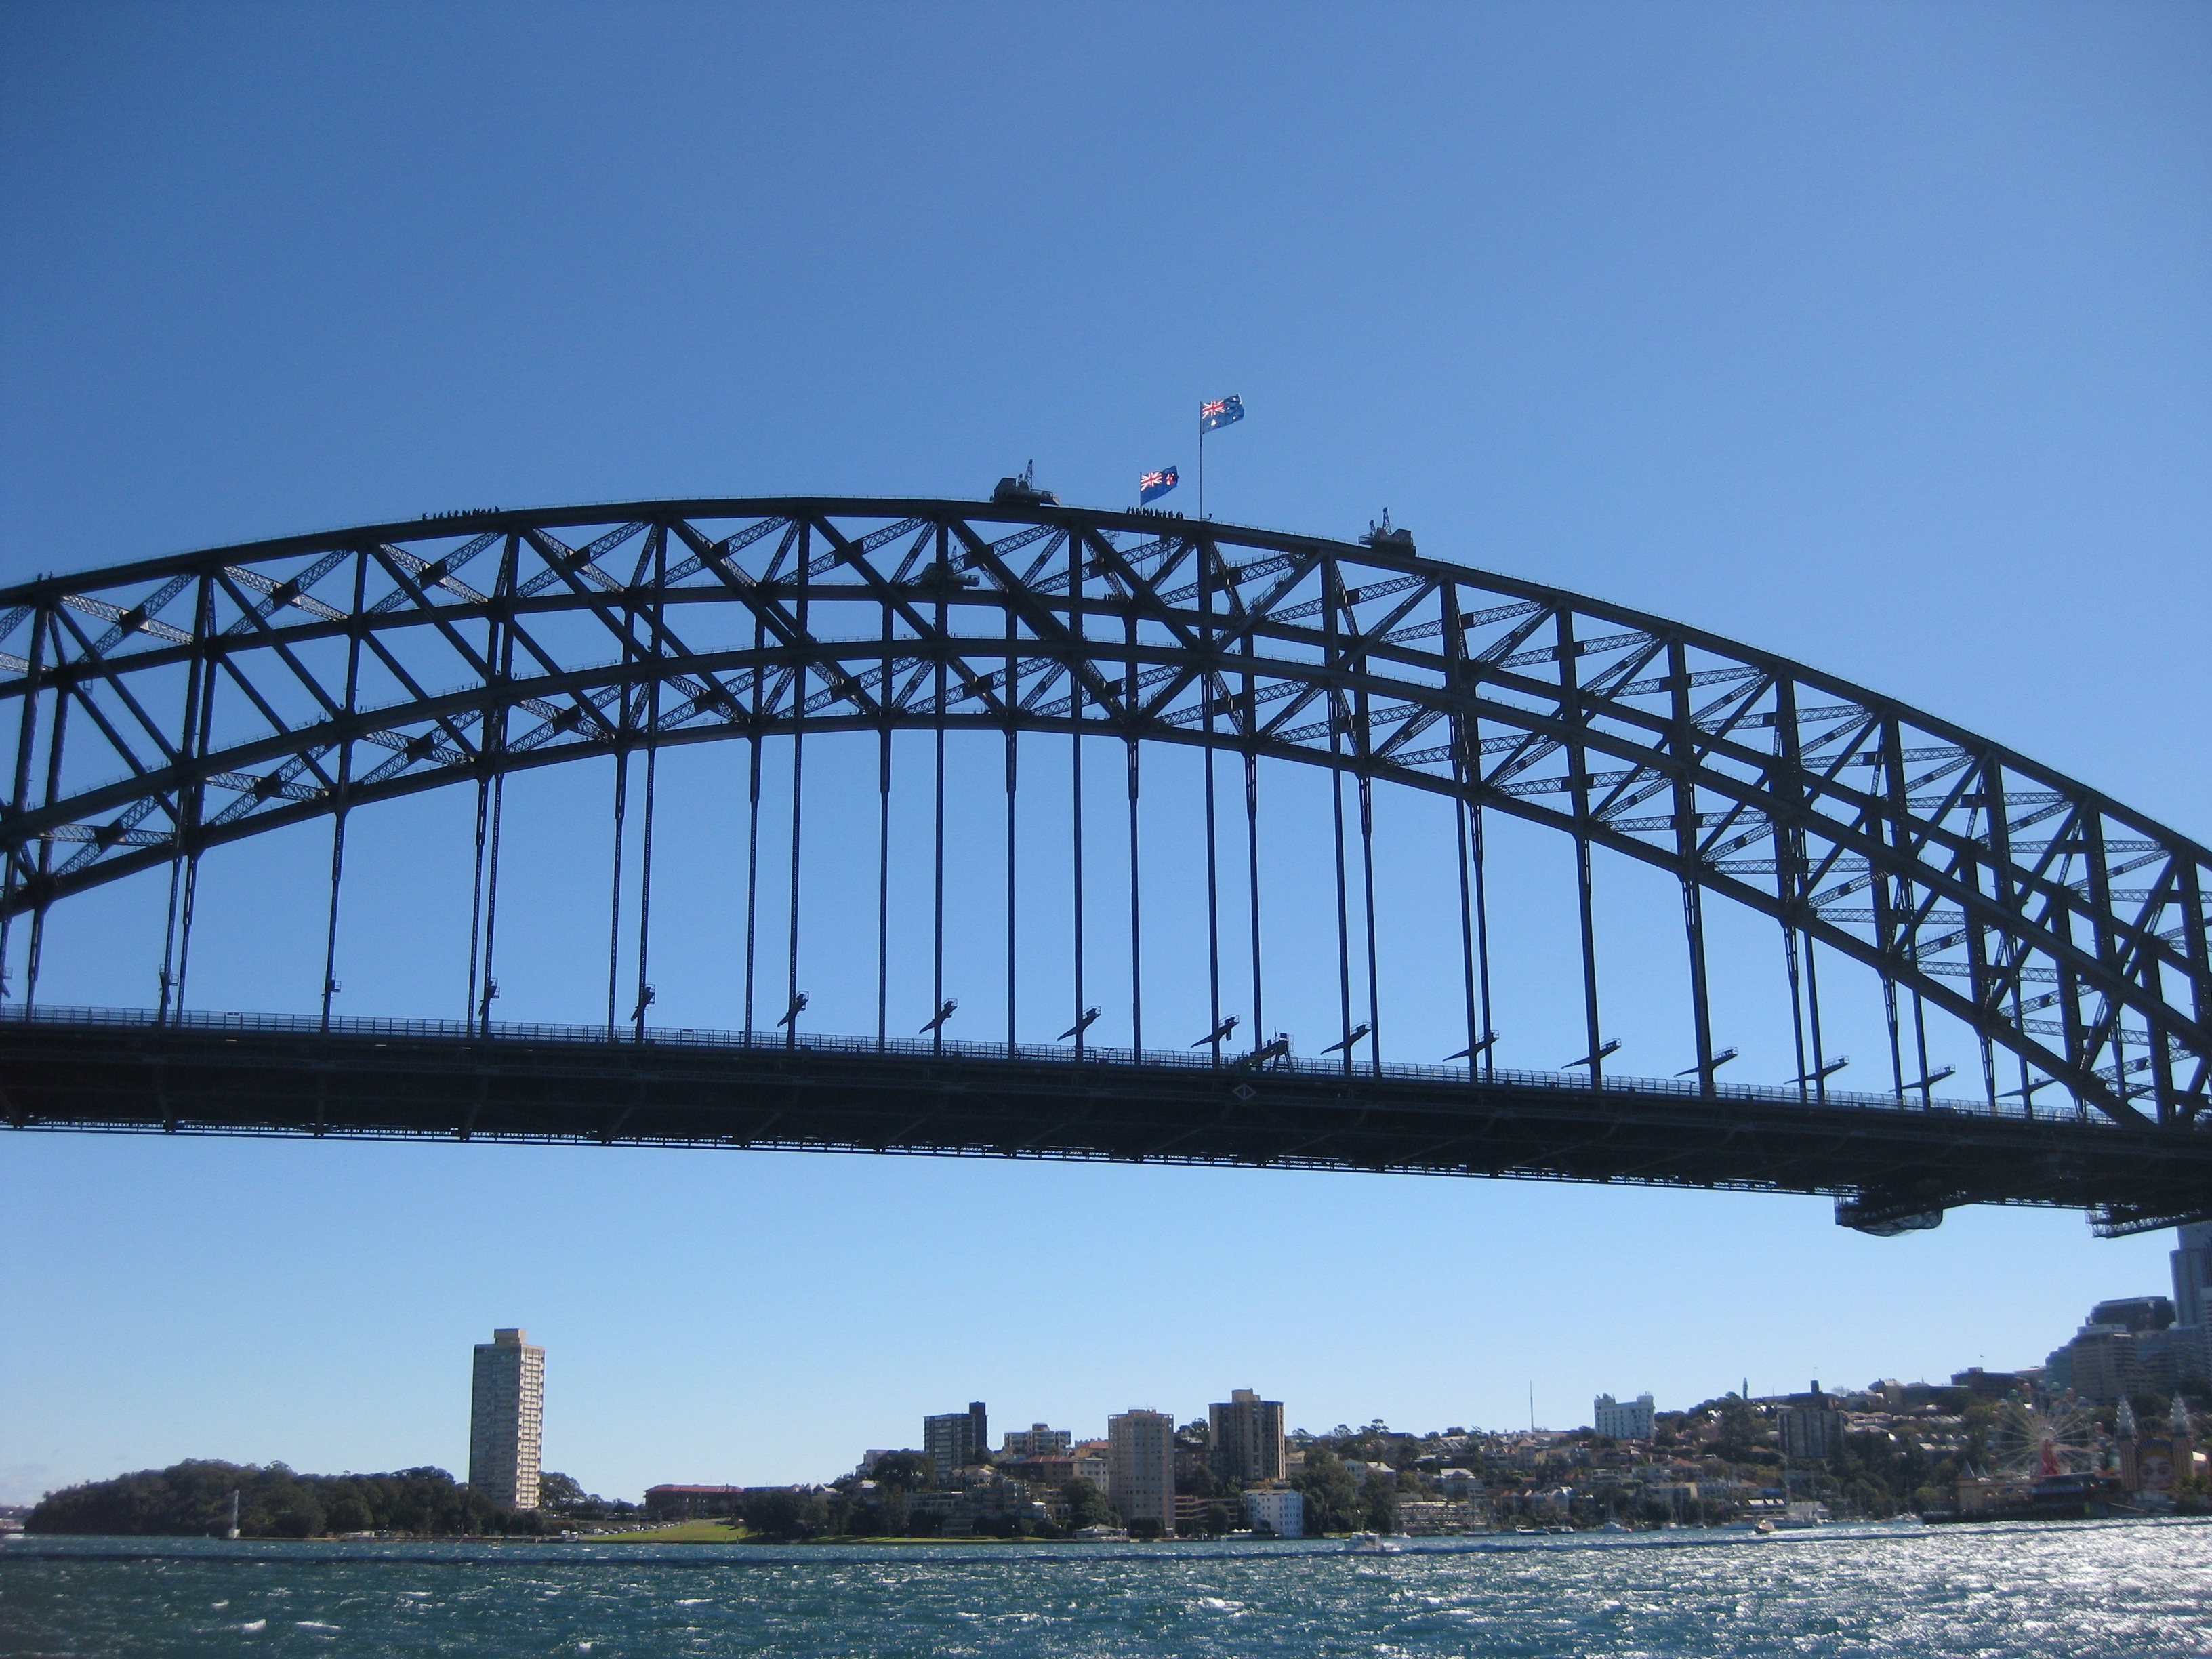
bridge, river, arch, sydney, landmark, harbour, cable stayed bridge, arch bridge, truss bridge, skyway, cantilever bridge, nonbuilding structure, tied arch bridge